Garston Lock

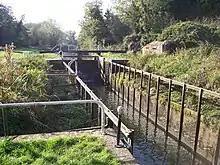

Garston Lock was built between 1718 and 1723 under the supervision of the engineer John Hore of Newbury, and this stretch of the river is now administered by Canal & River Trust and known as the Kennet Navigation. It has a rise/fall of 7 ft 7ins (2.29m).